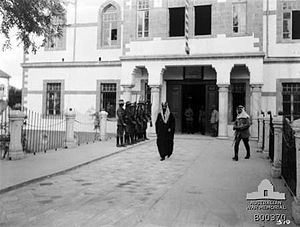
Harry Chauvel / Første Verdenskrig / Palæstina / Beredne ørkenkorps
Prins Feisal forlader Chauvels hovedkvarter i Damaskus
General Sir Henry George Chauvel GCMG, KCB, almindelig kendt som Sir Harry Chauvel, var en højtstående australsk officer, som kæmpede ved Gallipoli og i Sinai og Palæstina-felttoget i Mellemøsten under 1. Verdenskrig. Han var den første australier, som fik rang af generalløjtnant og senere general, og den første til at lede et korps. Som chef for Det beredne Ørkenkorps var han ansvarlig for en af de mest afgørende sejre og en af de hurtigste forfølgelser i krigshistorien.